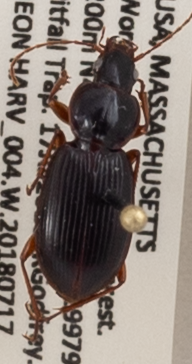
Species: Synuchus impunctatus
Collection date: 2018-07-17
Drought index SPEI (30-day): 0.806
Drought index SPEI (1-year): -0.04
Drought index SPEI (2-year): -0.492